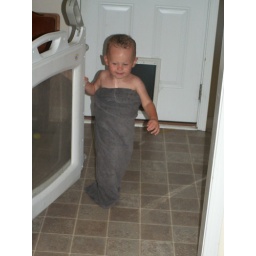
Running around in his towel dress